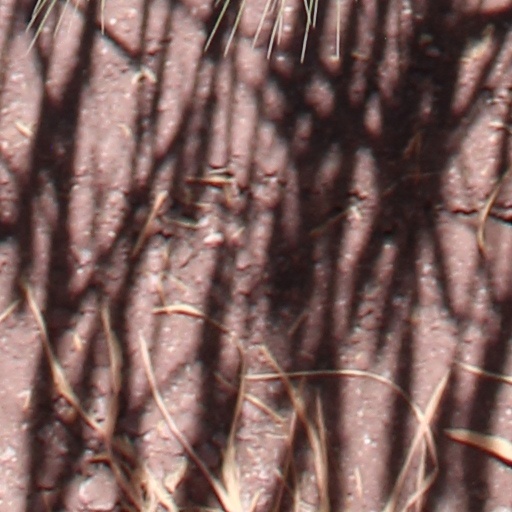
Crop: wheat